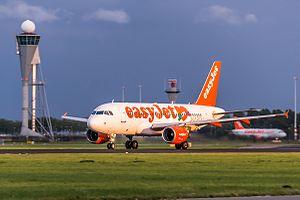
Une compagnie aérienne à bas prix, en abrégé compagnie à bas prix, est une compagnie aérienne qui, à la suite de l'abolition des règles limitant la concurrence, à partir de 1978 aux États-Unis, plus tard sur d'autres continents, s'est positionnée sur le créneau commercial du transport aérien à moindre prix en limitant ou en supprimant les services annexes au sol et en vol.
Les compagnies aériennes à bas coûts sont des sociétés spécialisées pour vendre des vols à des tarifs inférieurs à ceux proposés par les compagnies aériennes classiques ou régulières, en général sur les court et moyen courriers. Le concept semble avoir été inventé par la compagnie américaine Southwest Airlines au début des années 1970. Cette entreprise en est à 32 années consécutives de bénéfices.